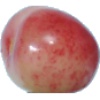
Label: cherry_rainier